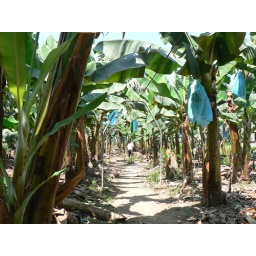
Guatemala; the bananas are protected in the blue bags.